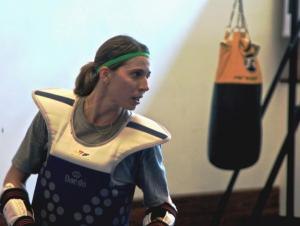
Natália Falavigna
Natália Falavigna
Natália Falavigna da Silva er en brasiliansk taekwondo-kæmper, der vandt den første brasilianske OL-medaljevinder i sporten, da hun vandt bronze ved OL i 2008 i kvindernes 67+ kg-klasse. Ved legene i Athen 2004 opnåede hun en fjerdeplads i samme disciplin.